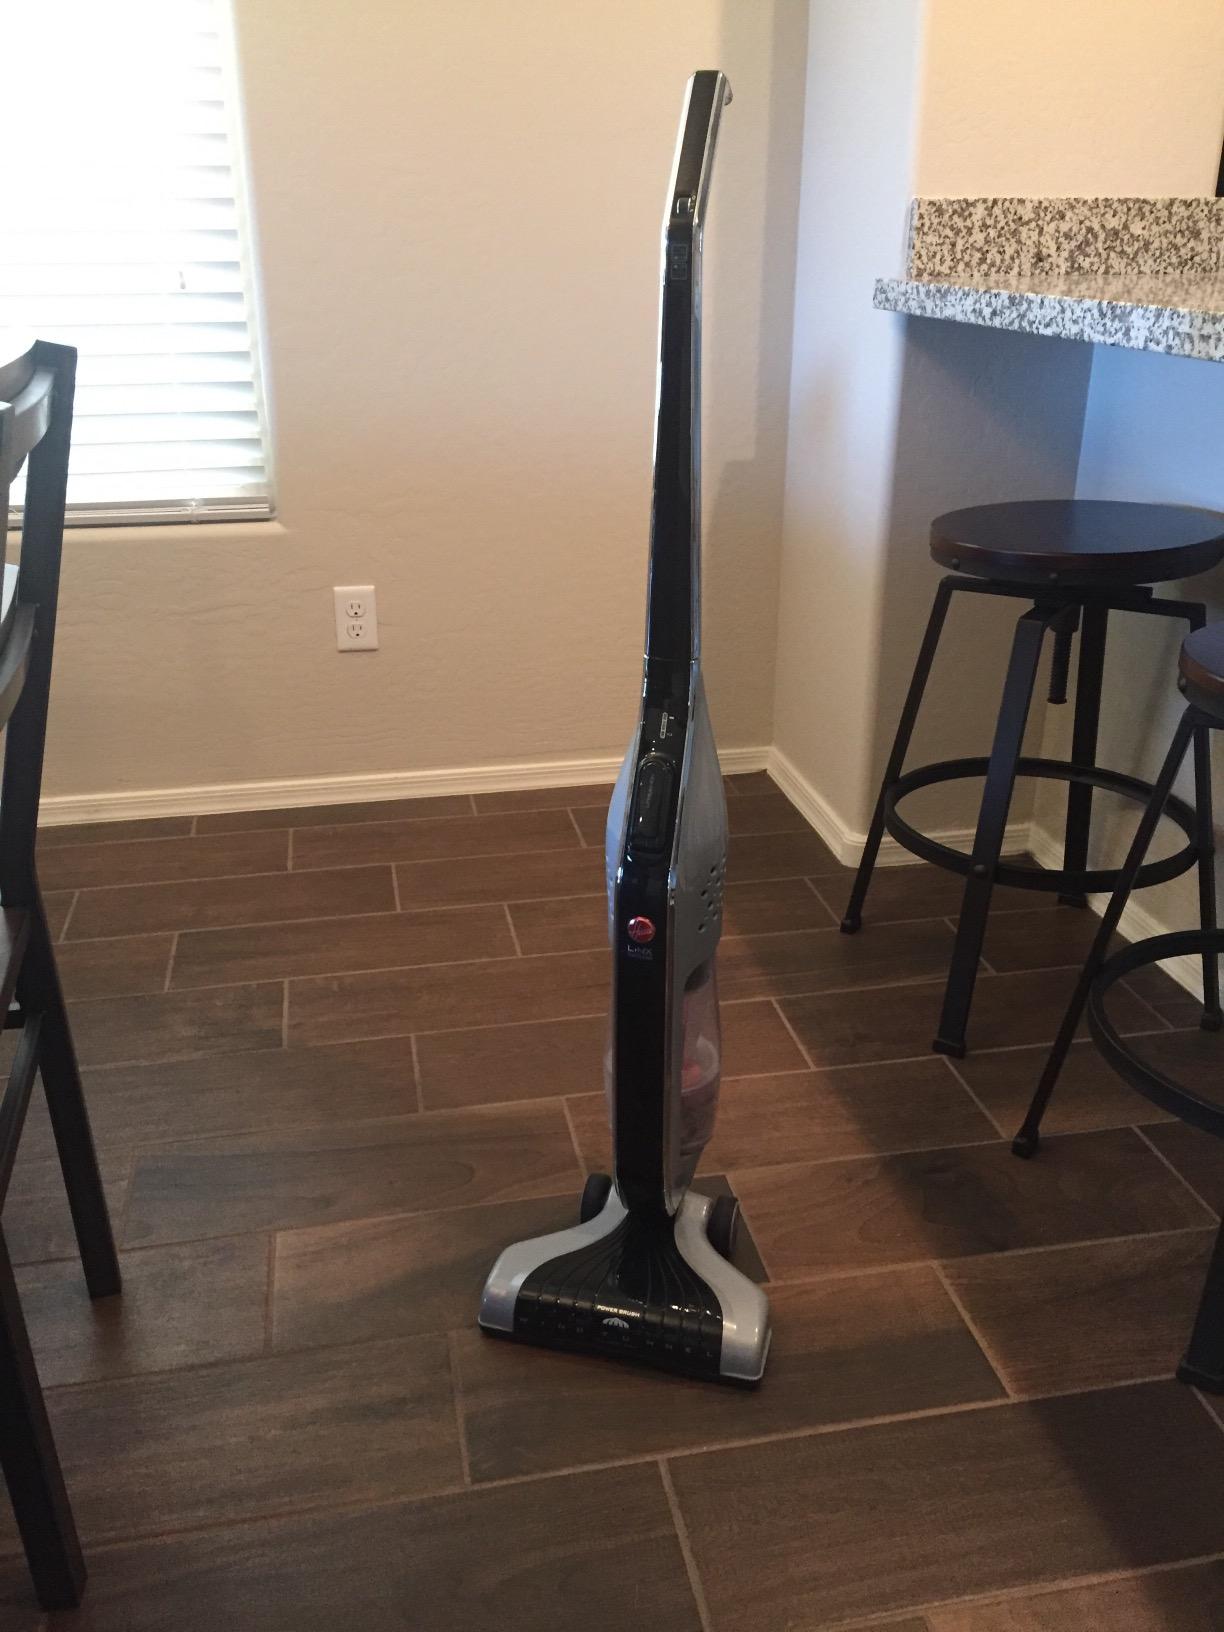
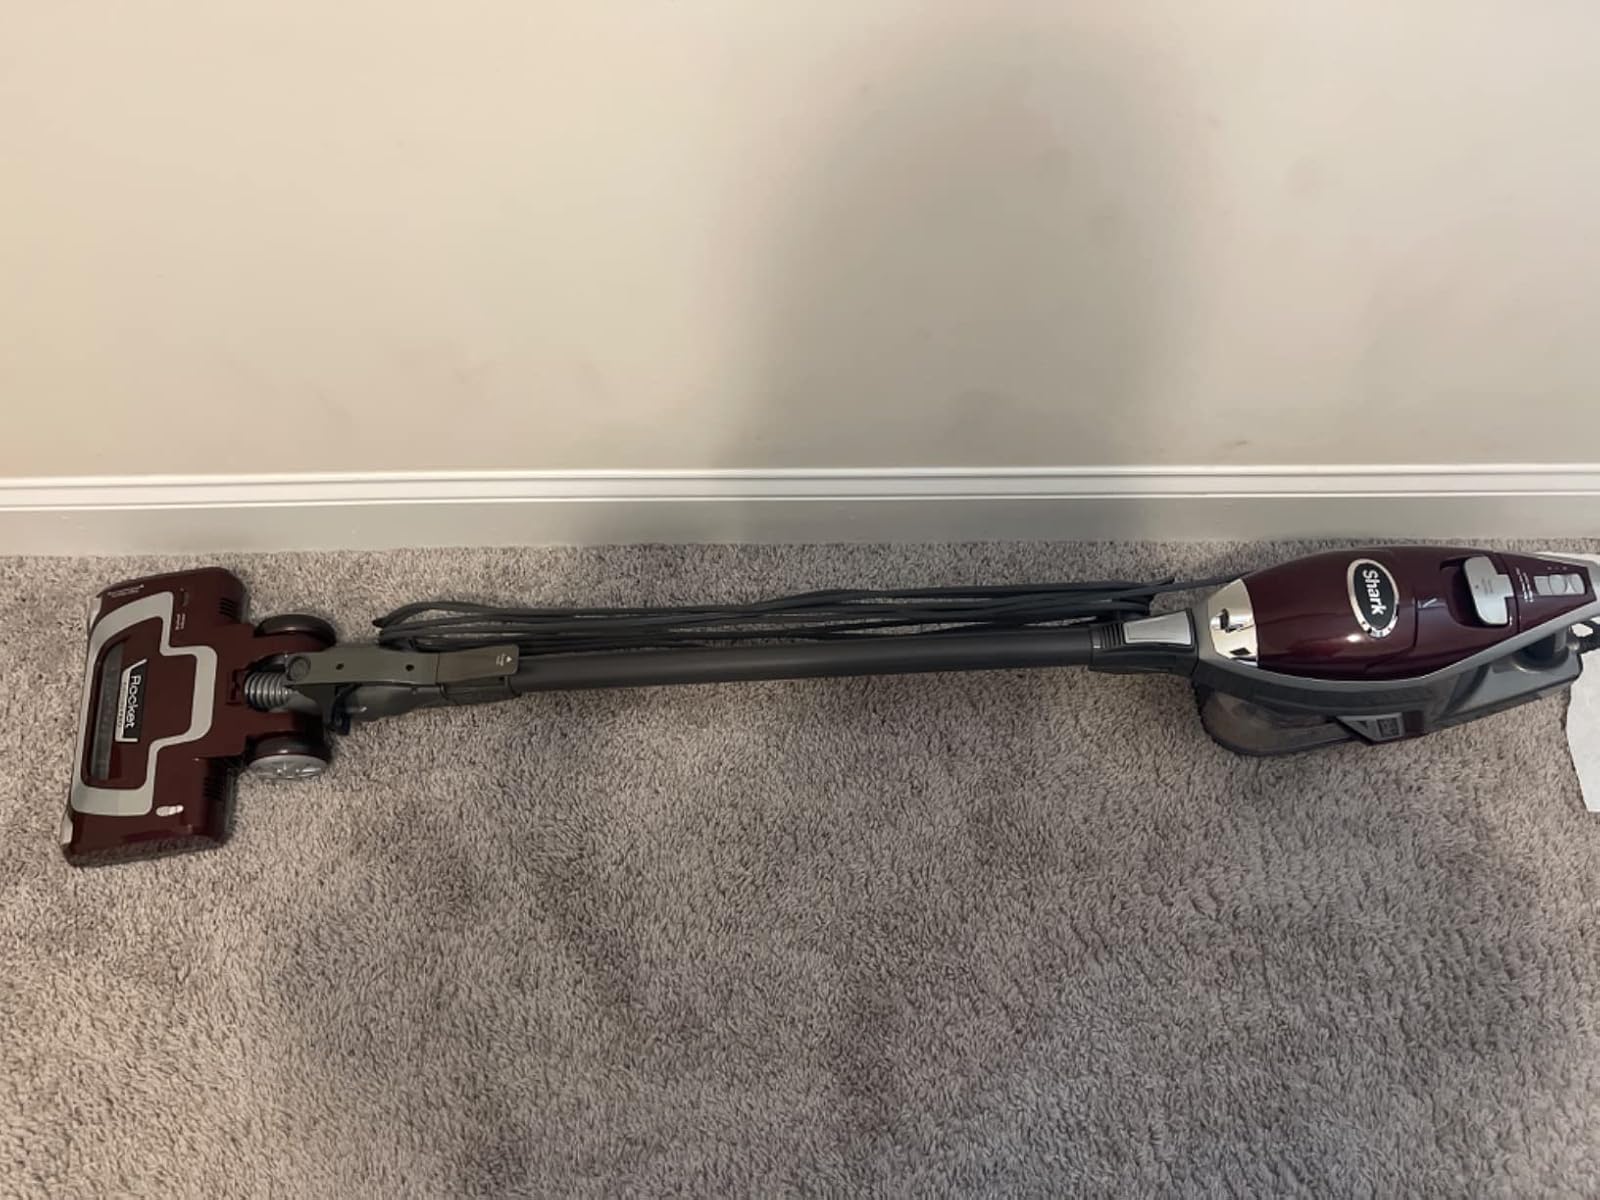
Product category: items_vacuum
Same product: no